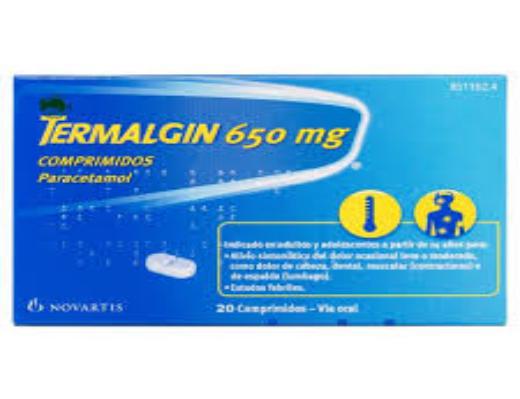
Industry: Medical